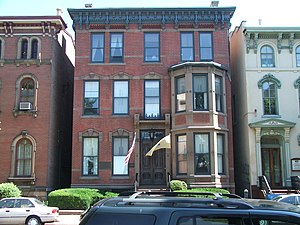
Trenton (New Jersey)
Trenton er hovedstad i den amerikanske delstat New Jersey. Trenton har 84.913 indbyggere. Byen er administrativt center i det amerikanske county Mercer County.